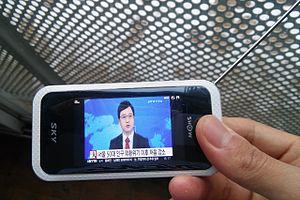
La T-DMB est un système de diffusion numérique terrestre de télévision et de radio, basé sur le Digital Audio Broadcasting. Le T-DMB a été développé en Corée du Sud. Le forum WorldDAB l'a normalisé au sein de la famille de normes européennes qui définissent le standard DAB.